Vehicle registration plates of Germany

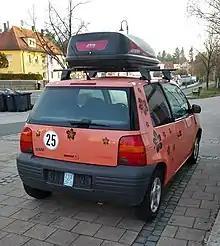
Car with maximum speed reduced to , hence using an insurance plate

During World War I the German Army was assigned the combination MK for , military vehicle of the German Army. After the war, during the Weimar Republic, the German Army used RW for . Beyond this, there were no significant changes after the overthrow of the German monarchy.